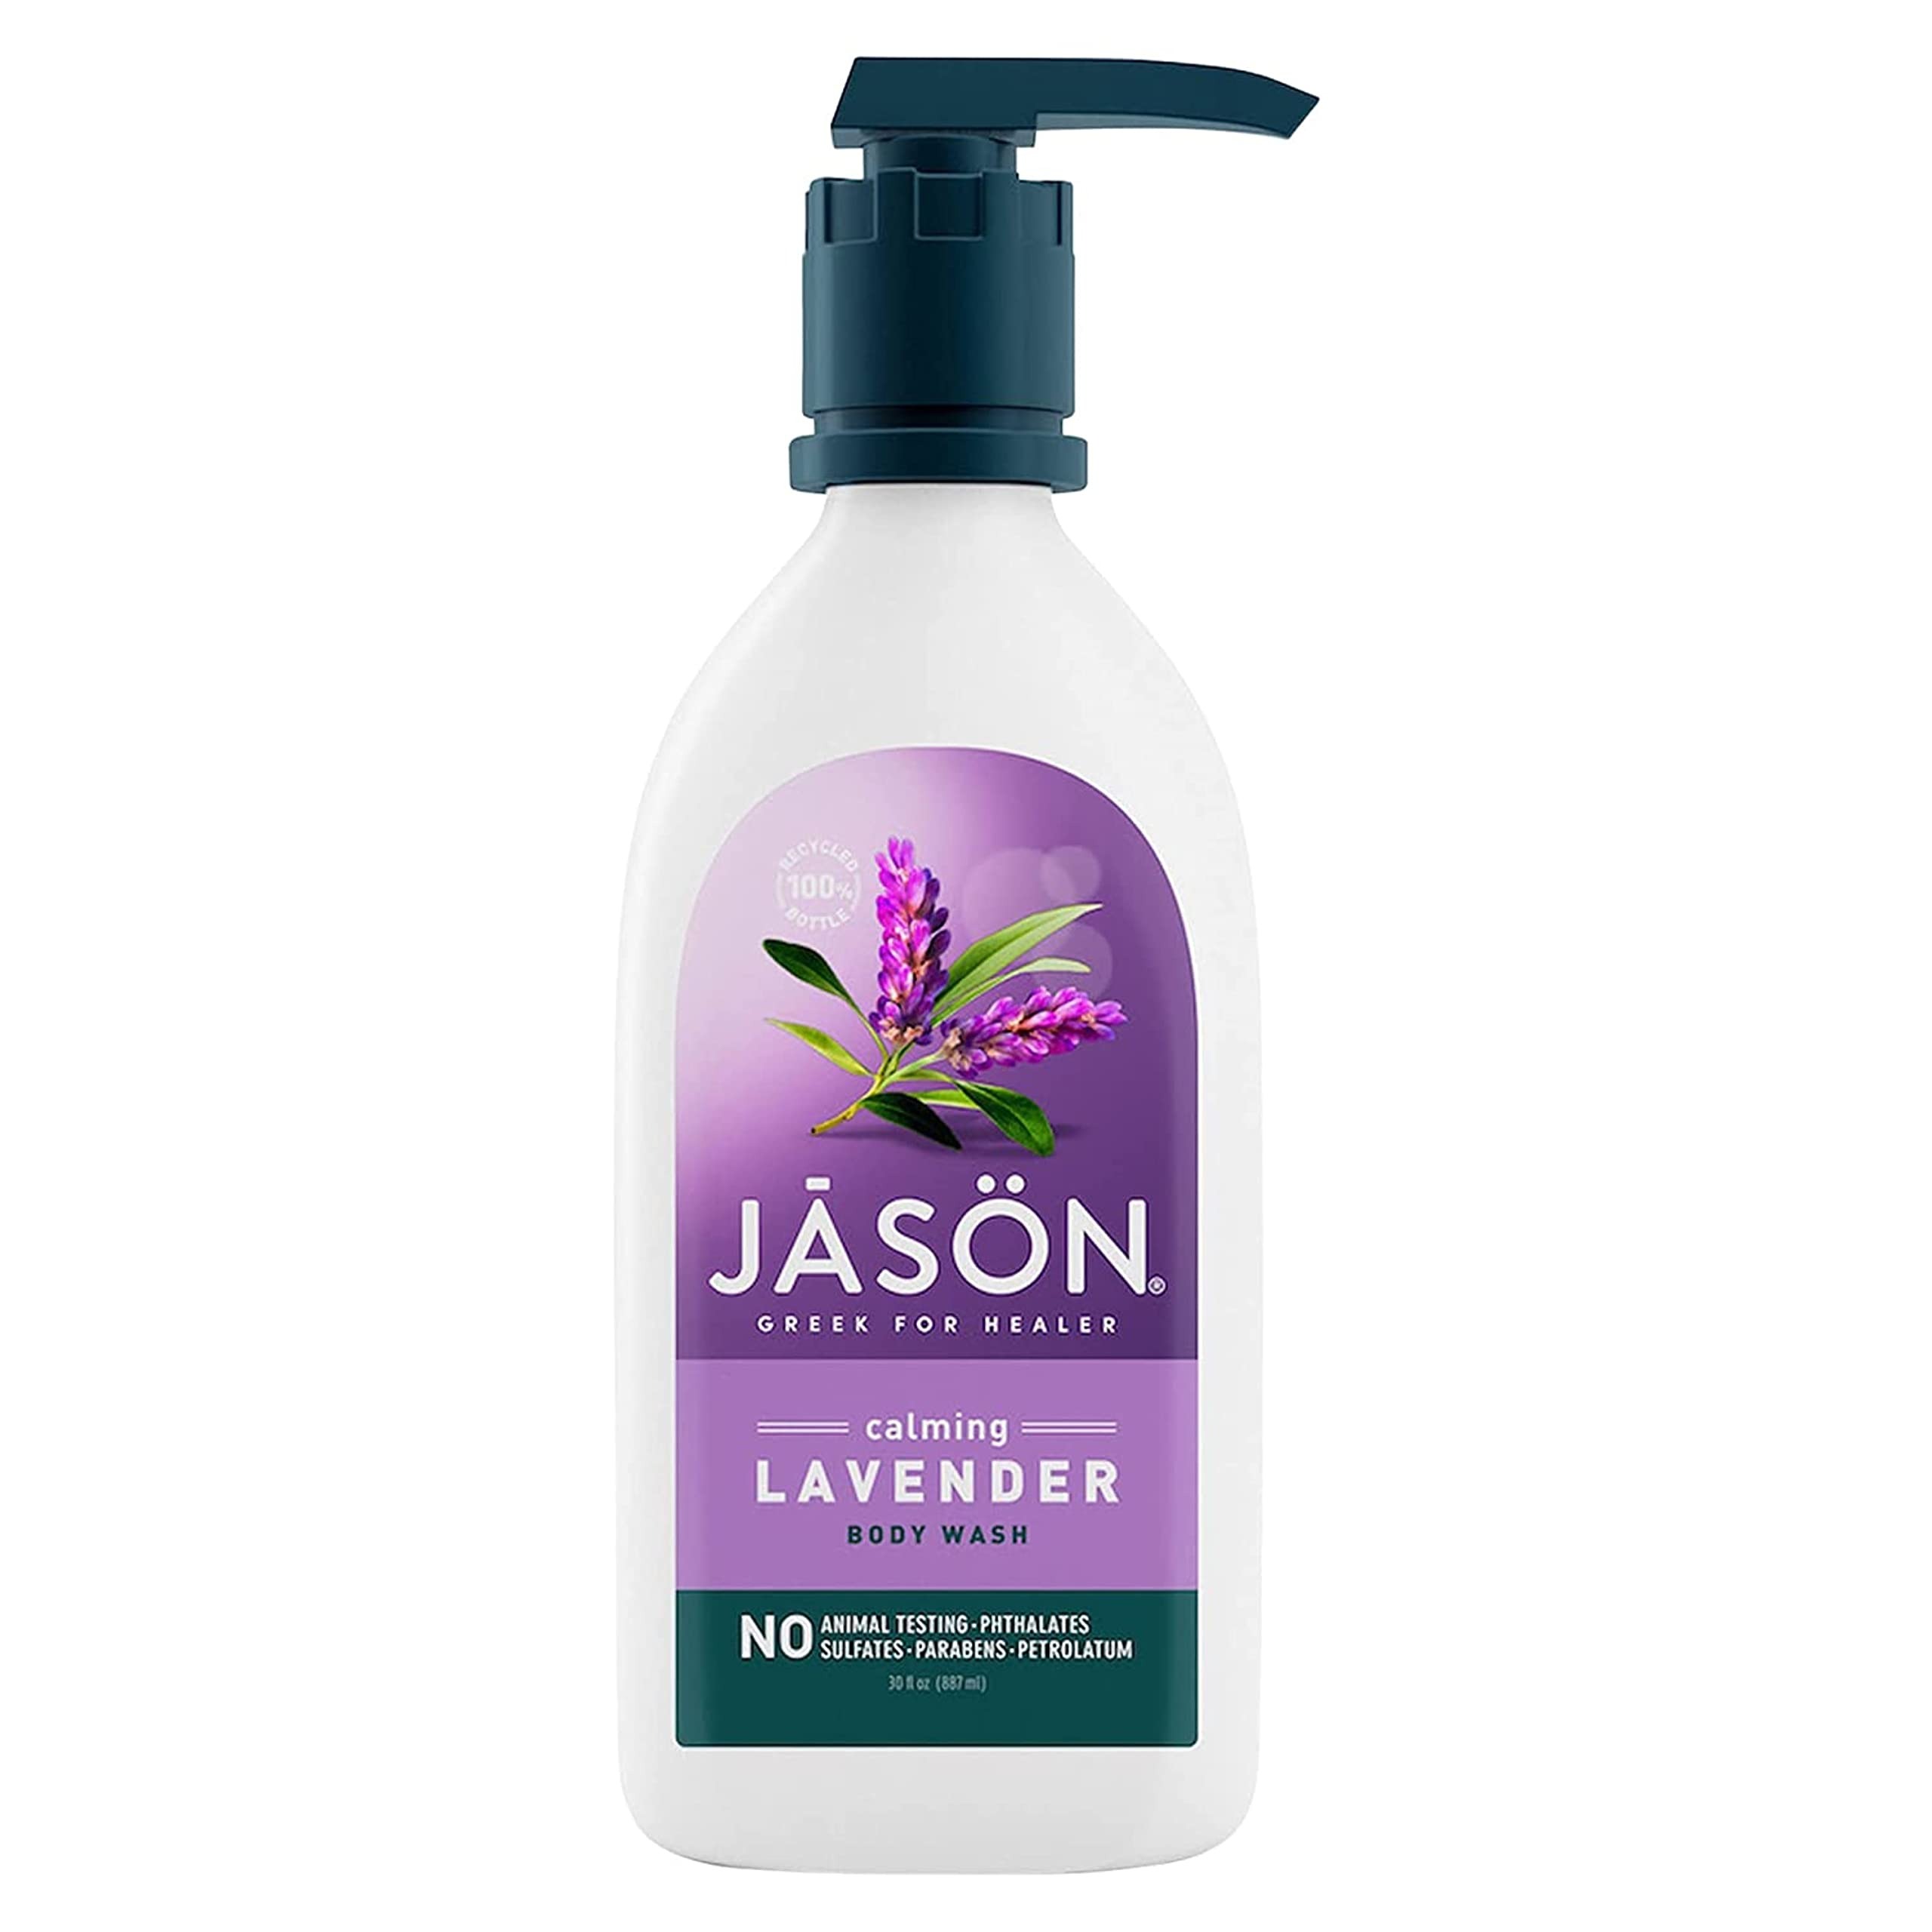
Item Name: Jason Calming Lavender Body Wash, 30 Fl Oz
Bullet Point 1: One 30 oz. Bottle of Jason Calming lavender Body Wash
Bullet Point 2: Infused with nutrient-rich Vitamin E and Pro-Vitamin B5
Bullet Point 3: Features lavender and marigold extracts to help soothe and soften skin
Bullet Point 4: Free of parabens, harsh sulfates, phthalates and petrolatum
Bullet Point 5: Not tested on animals
Value: 30.0
Unit: Fl Oz

Price: 13.99